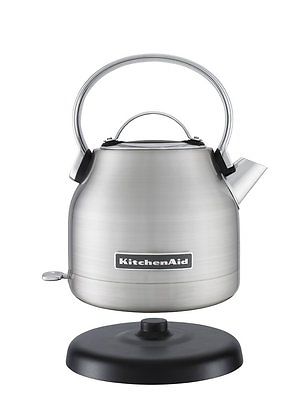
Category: kettle